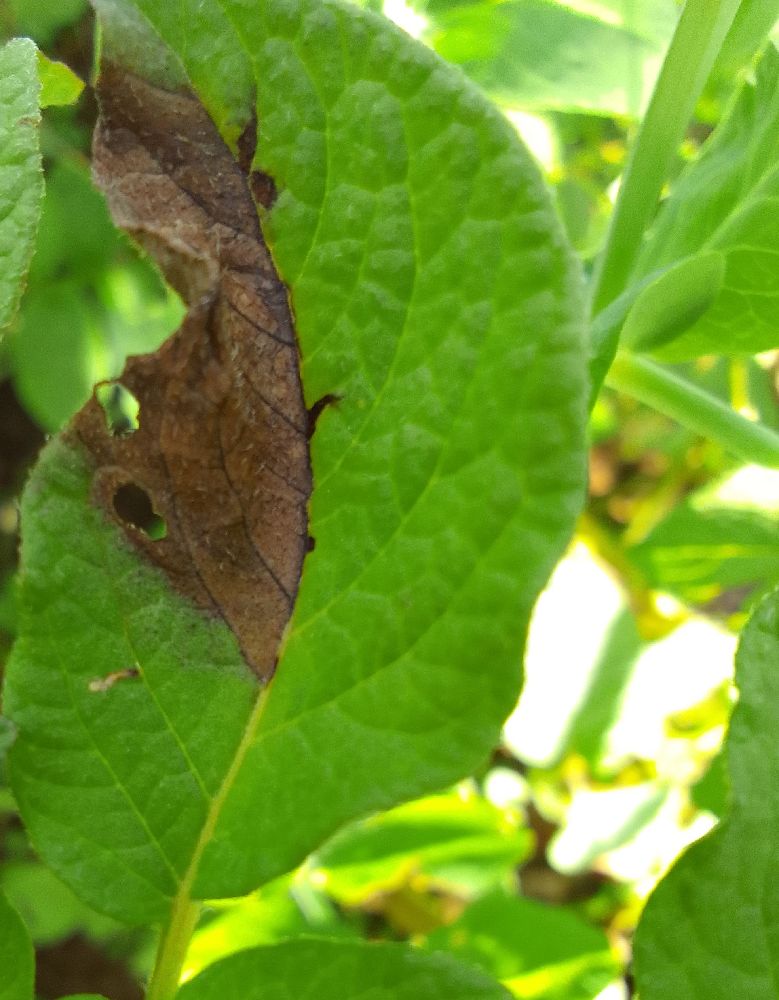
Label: Late blight